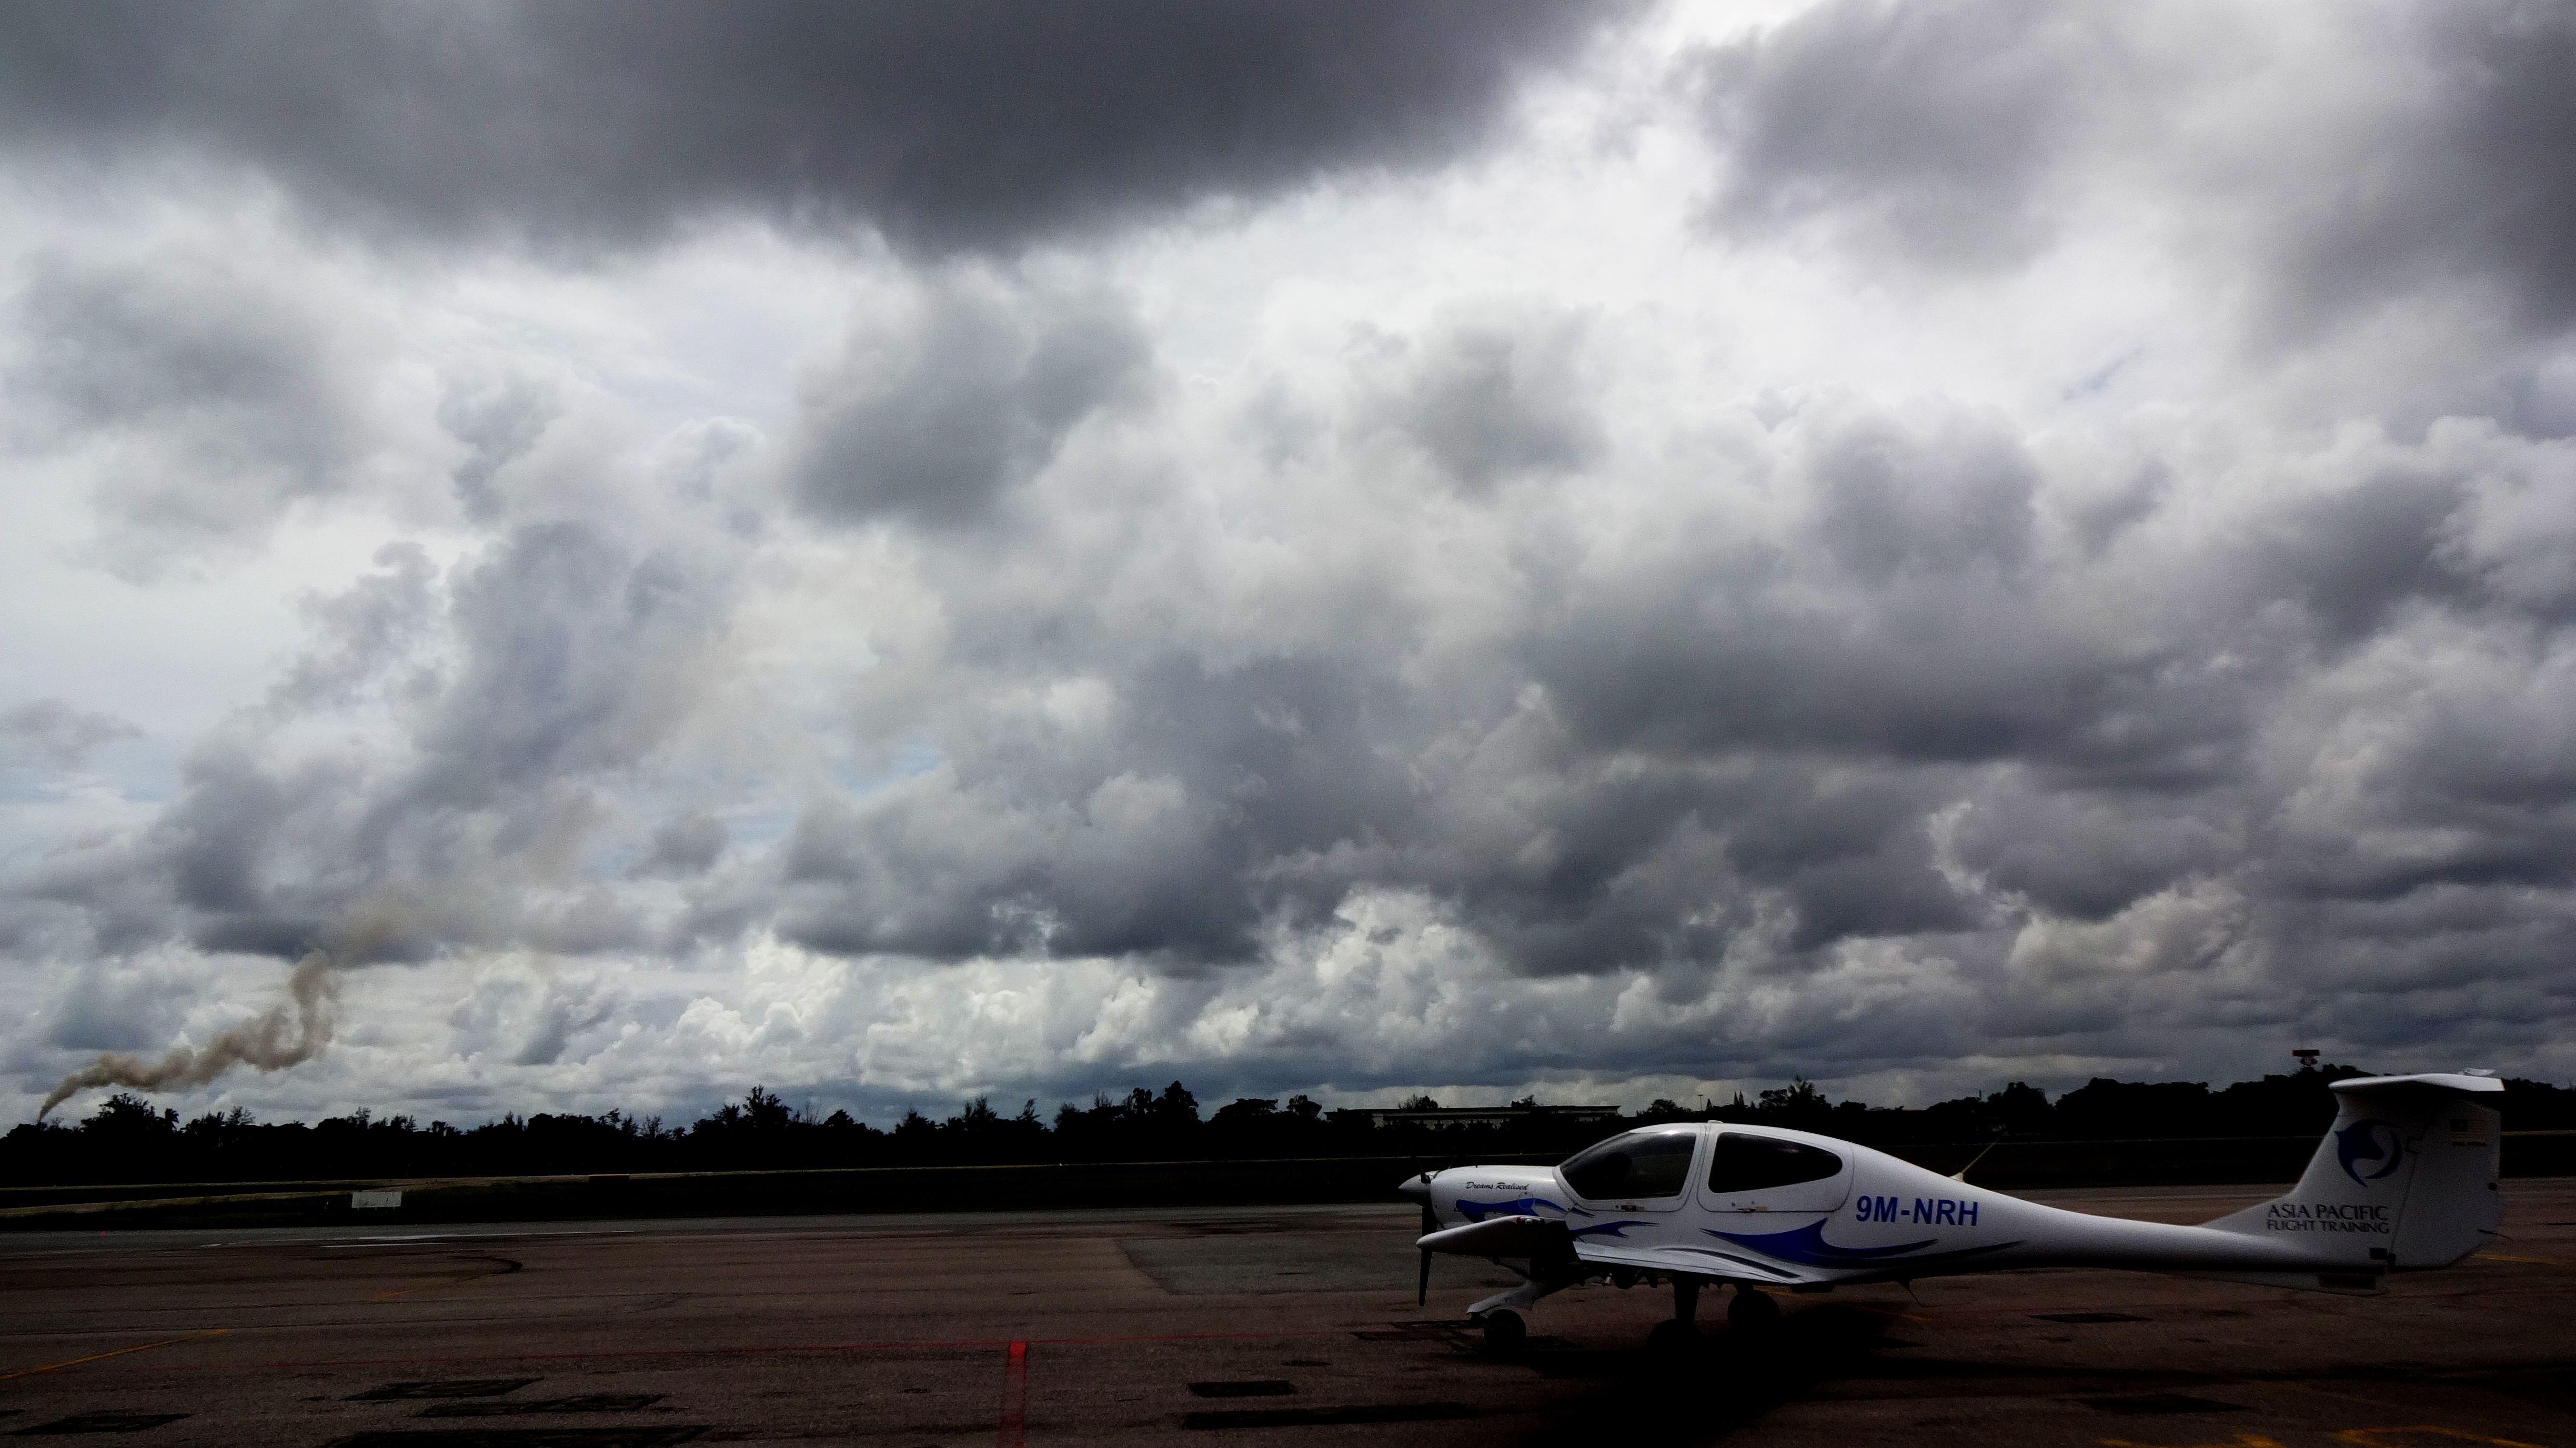
sea, wing, cloud, sky, white, cloudy, air, airplane, aircraft, vehicle, aviation, flight, blue, clouds, diamond, airfield, atmosphere of earth